Houston Energy Corridor

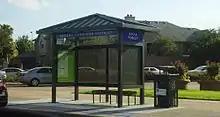
METRO bus stop

The Metropolitan Transit Authority of Harris County, Texas (METRO) provides public transportation to the area. Line 75, originally known as the Energy Corridor Connector, operates during weekdays. Commuters from Downtown Houston and Midtown Houston can connect to the 75 connector via 228 Addicks and 229 Kingsland/Addicks through the Addicks Park and Ride. The 75 connector also connects with routes along Westheimer Road and Memorial Drive. In January 2011, the name of the route was changed to 75 Eldridge Crosstown, and the southern terminus of the line was extended to Mission Bend Park and Ride, enabling more convenient connections with the Westchase district and the New Chinatown area.